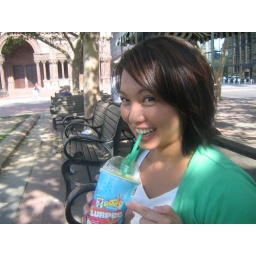
Ngoc enjoying her green apple Slurpee in Copley Square